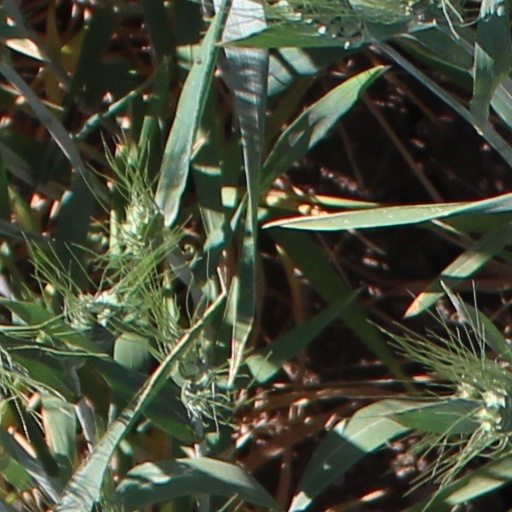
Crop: wheat